Craig Davies (racing driver)

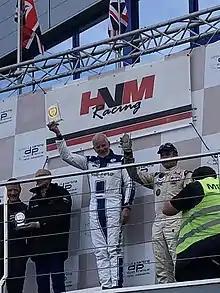
Craig Davies wins Masters at Dijon-Prenois

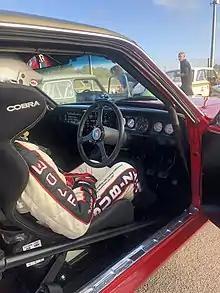
Craig Davies on board AMR Mustang

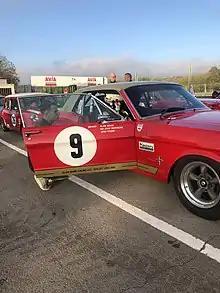
Alana Mann Racing Mustang

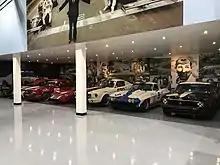
SZ Motorsport Cars

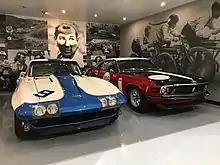
SZ Motorsport Corvette and Boss Mustang

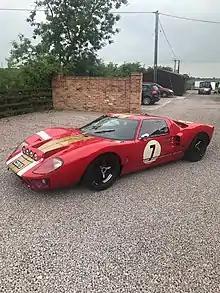
SZ Motorsport Alan mann GT4O

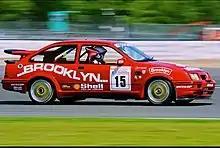
RS500 Brooklyn Sierra

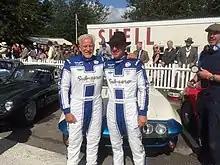
Goodwood Revival 2018 Corvette Stingray

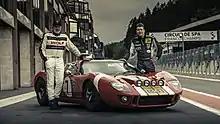
GT40 Spa Six Hours

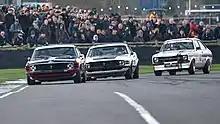
Boss Mustang at Goodwood Members Meeting 2019

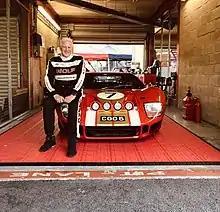
GT40 Alan Mann Racing Craig Davies

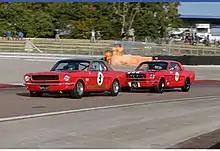
Alan Mann Mustang Craig Davies

Davies has co-driven a number of cars with British racing drivers including Derek Bell, Jason Plato, Rob Gravett and Oliver Gavin. He has also co-driven with the Alan Mann's son Henry Mann in his fathers Ford GT40 now owned and run by SZ Motorsport